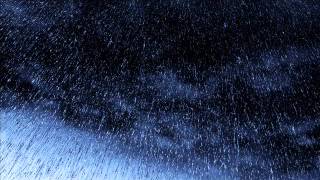
Weather: rain or strom